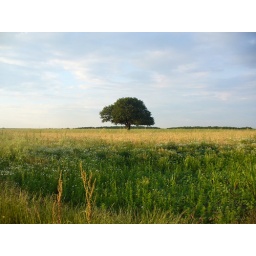
Somewhere, in Southern Romania, there is this tree in the middle of a wheat field